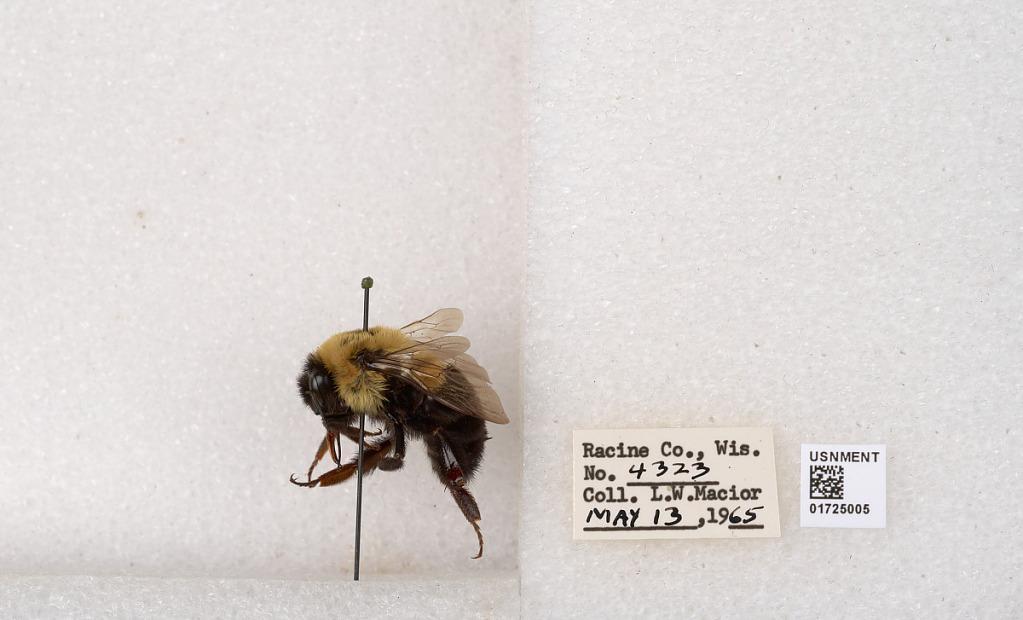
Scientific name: Bombus impatiens Cresson
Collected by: L. Macior
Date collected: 1965-5-13
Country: United States
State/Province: Wisconsin
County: Racine
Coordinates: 42.7299, -87.8123